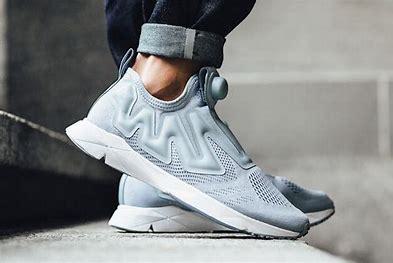
Brand: Reebok
Model: Pump Supreme